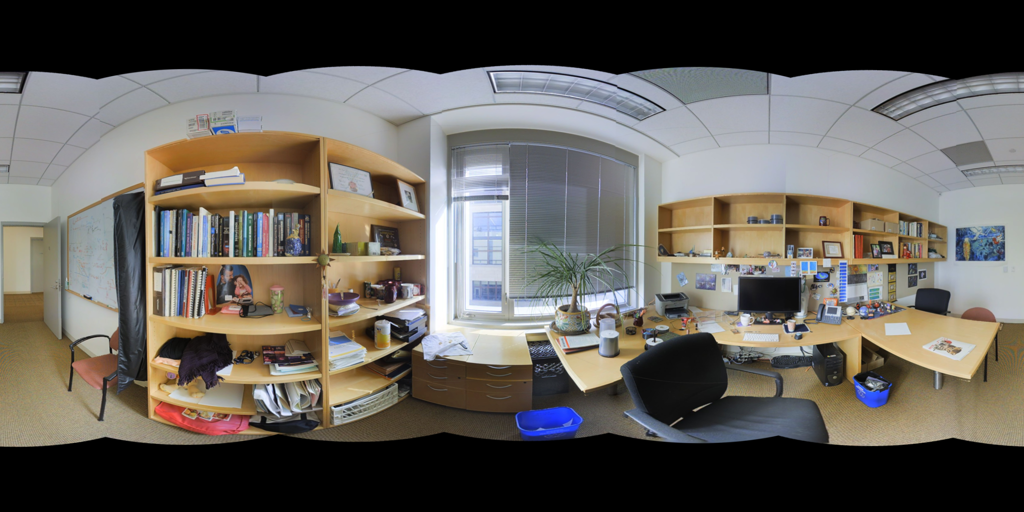
Referred object: Green plants in front of the window

Referred object: turn slightly right to find the black office chair

Referred object: the black office chair opposite the window